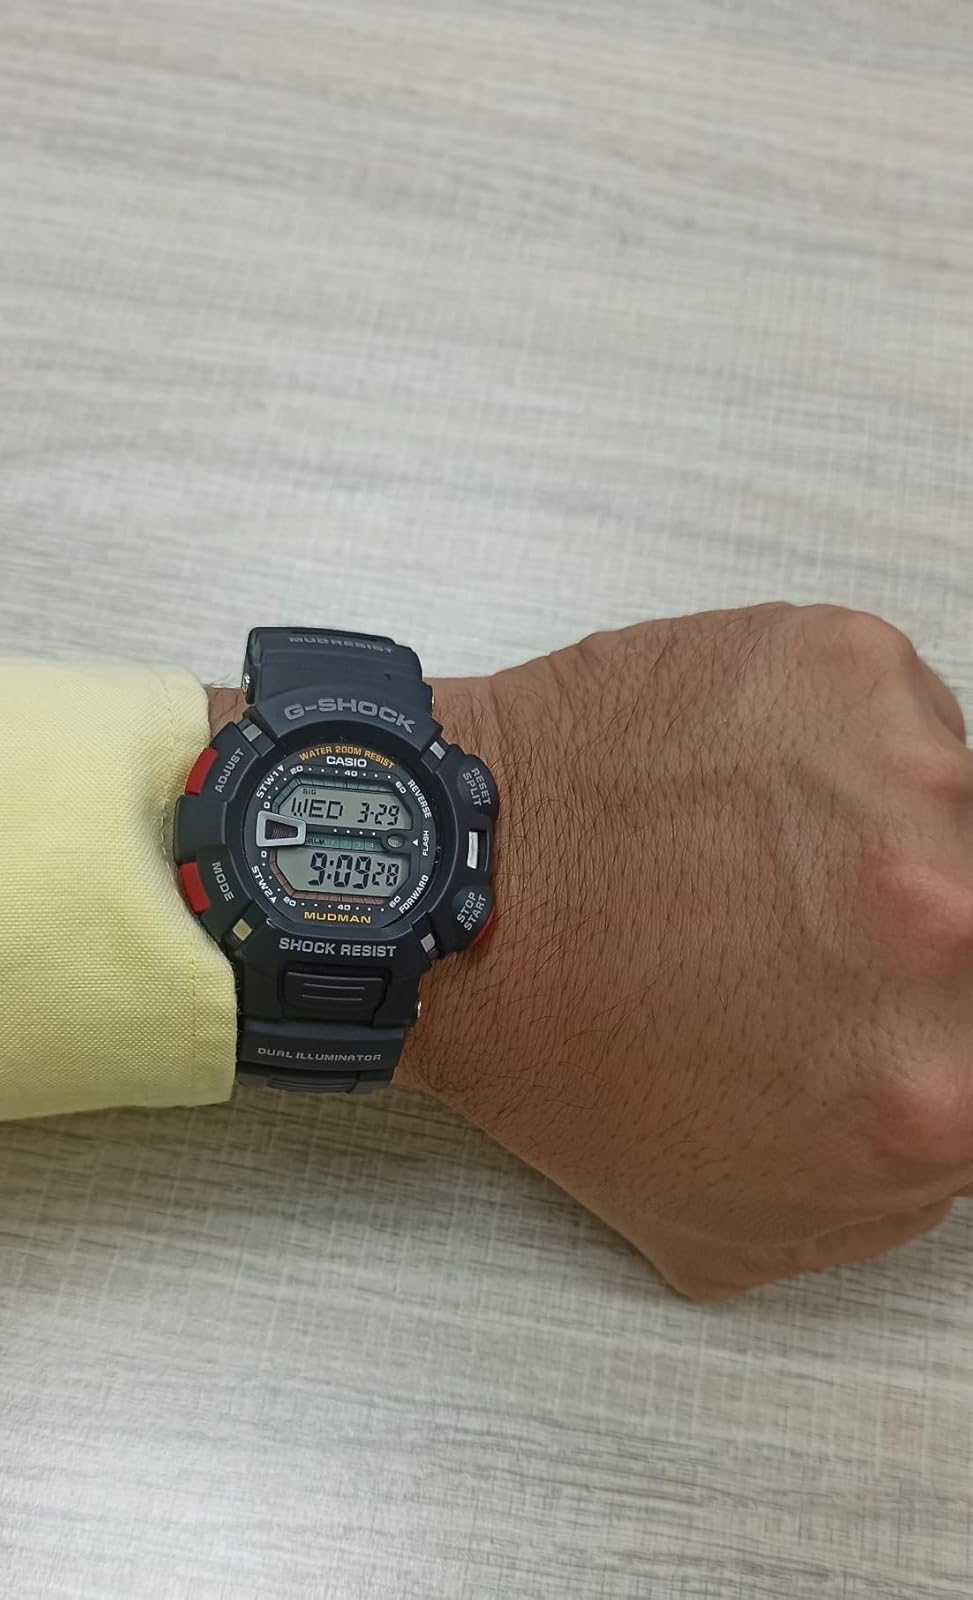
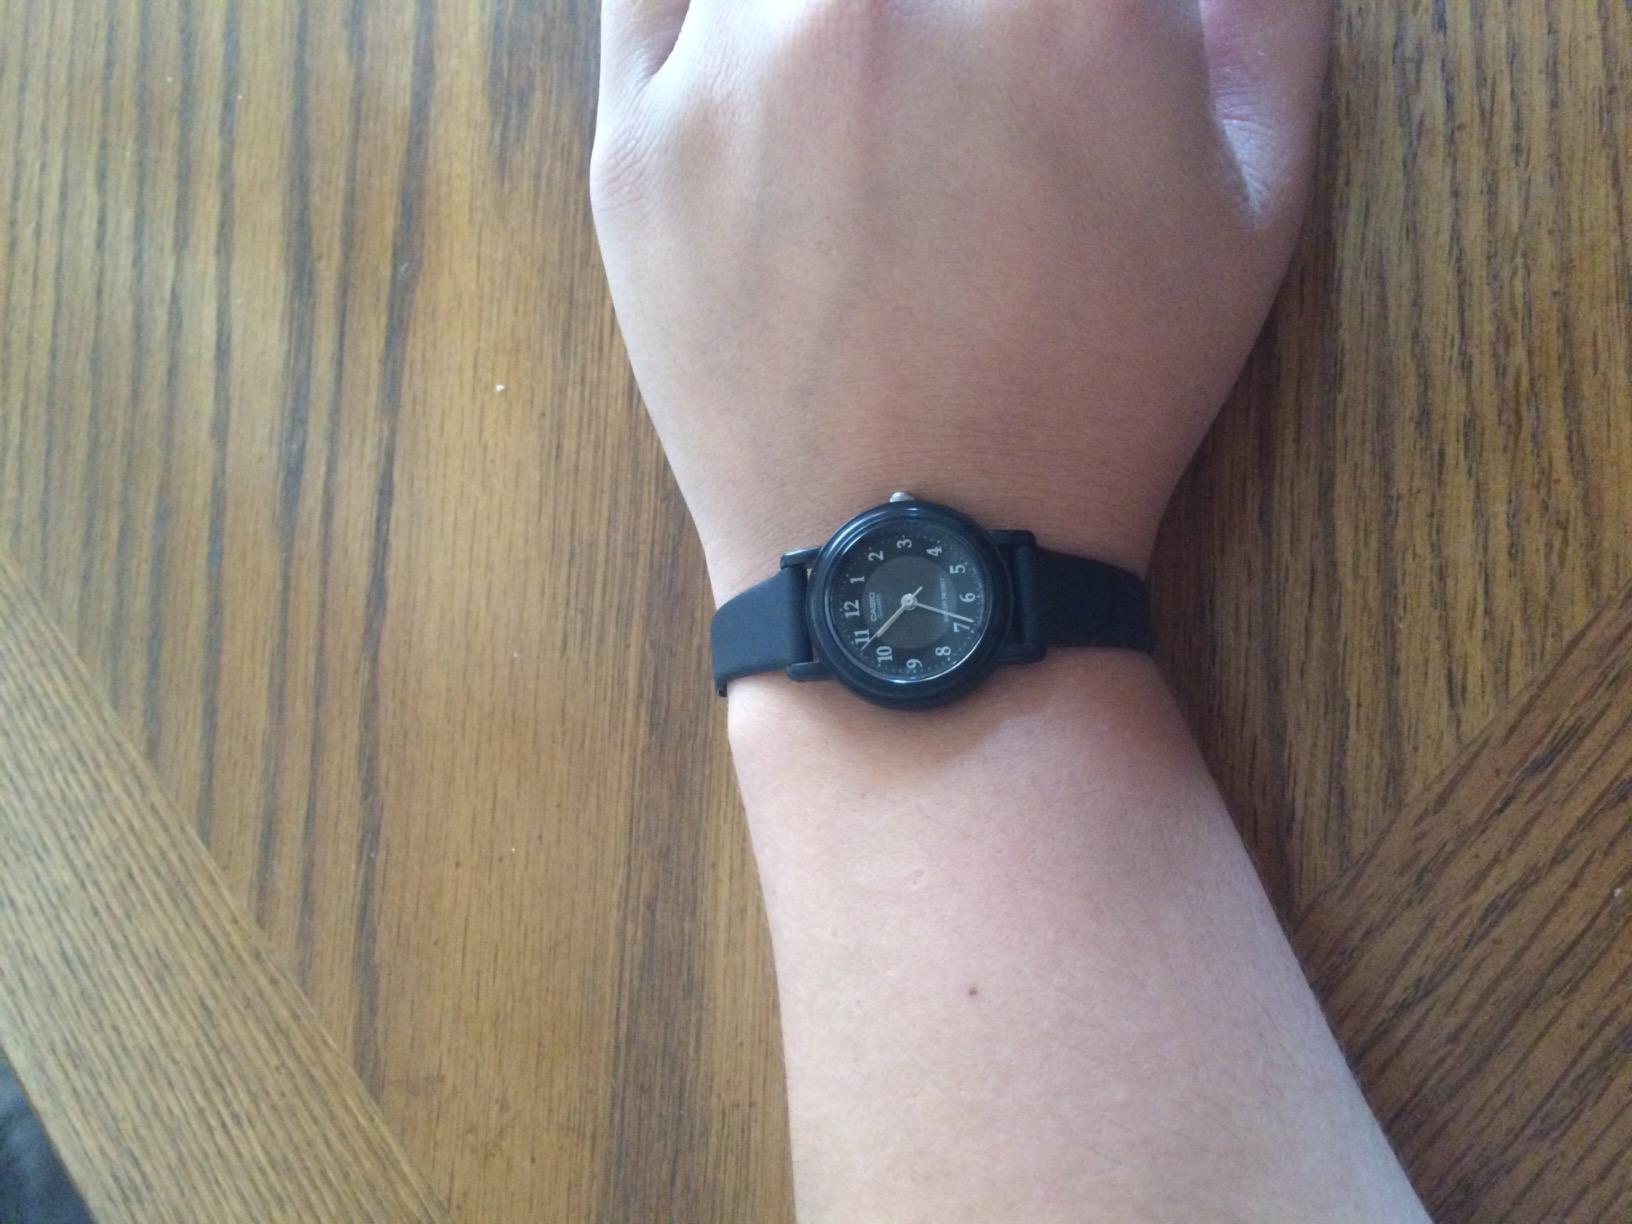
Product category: accessories_watch
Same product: no